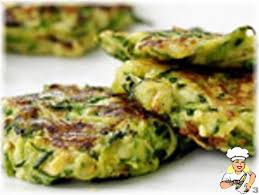
Yemek: mucver